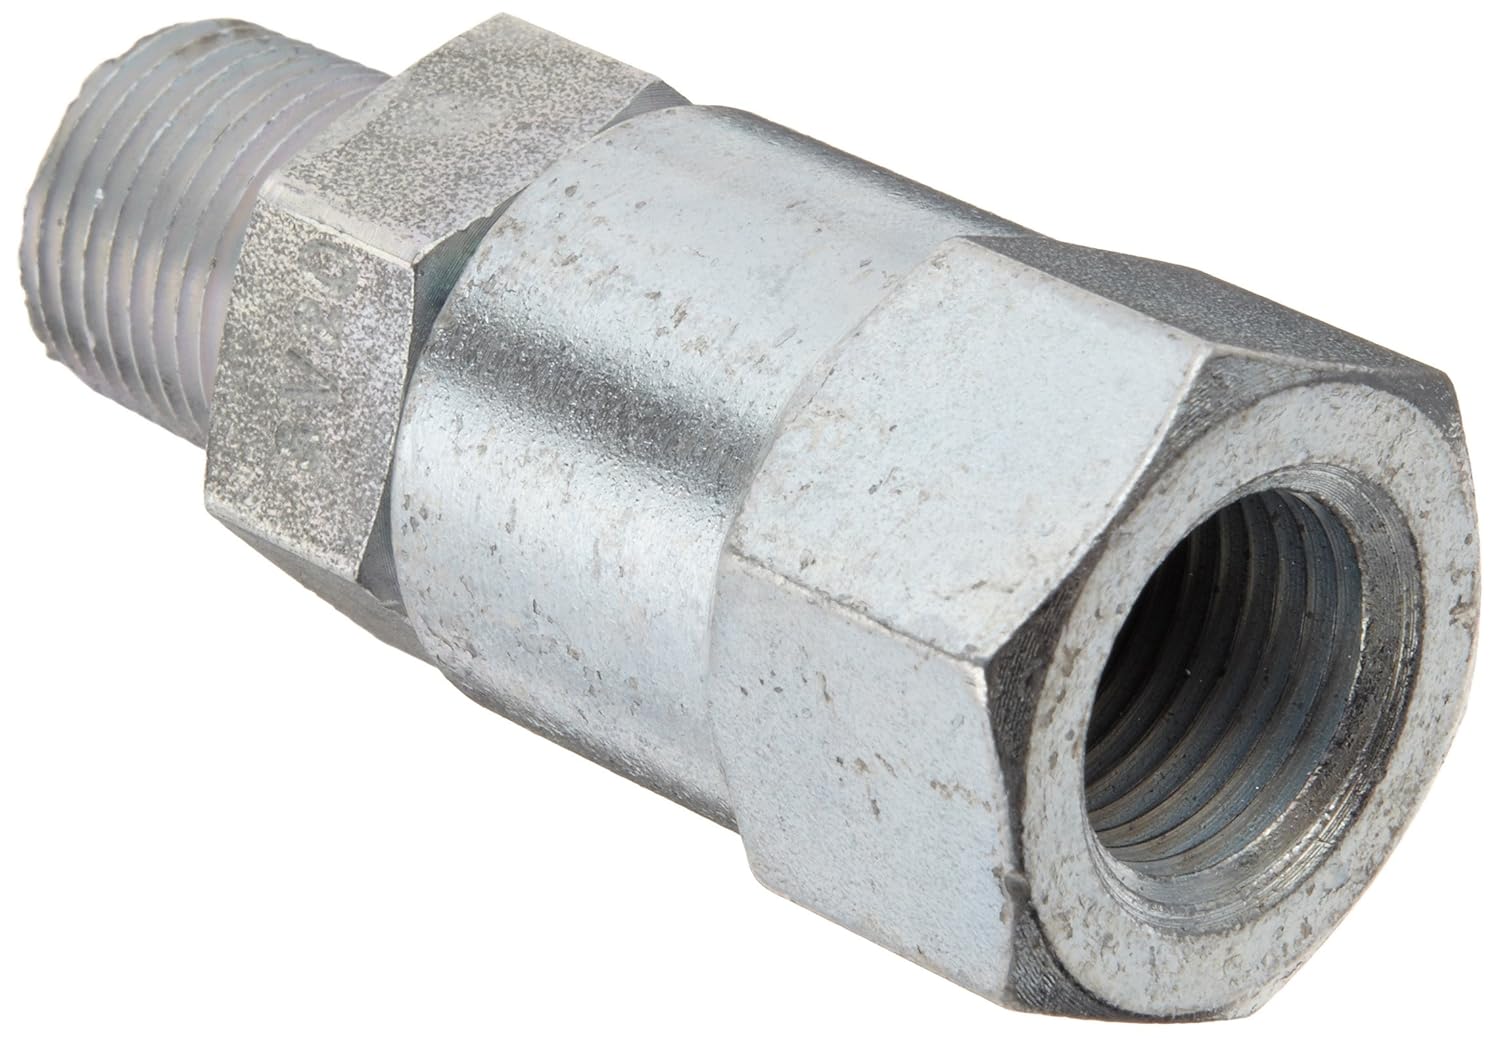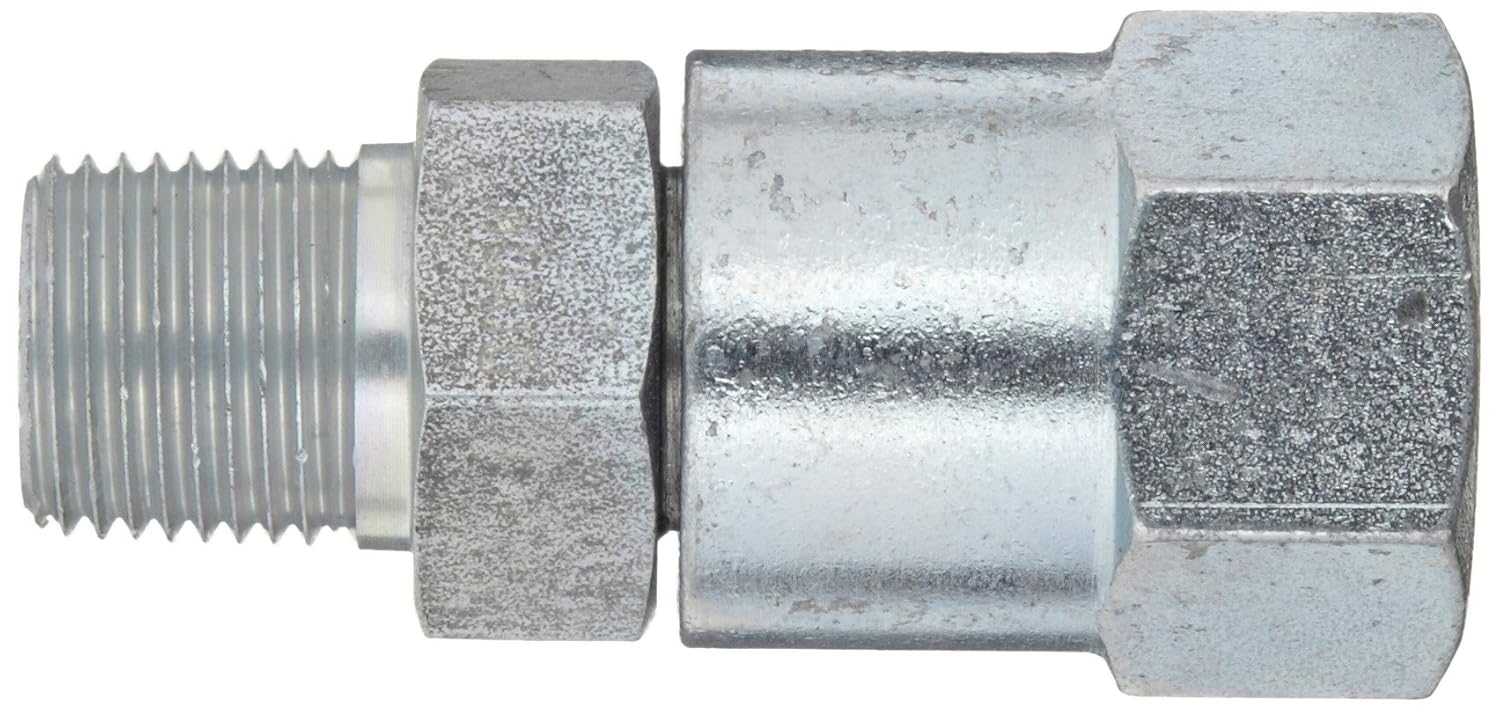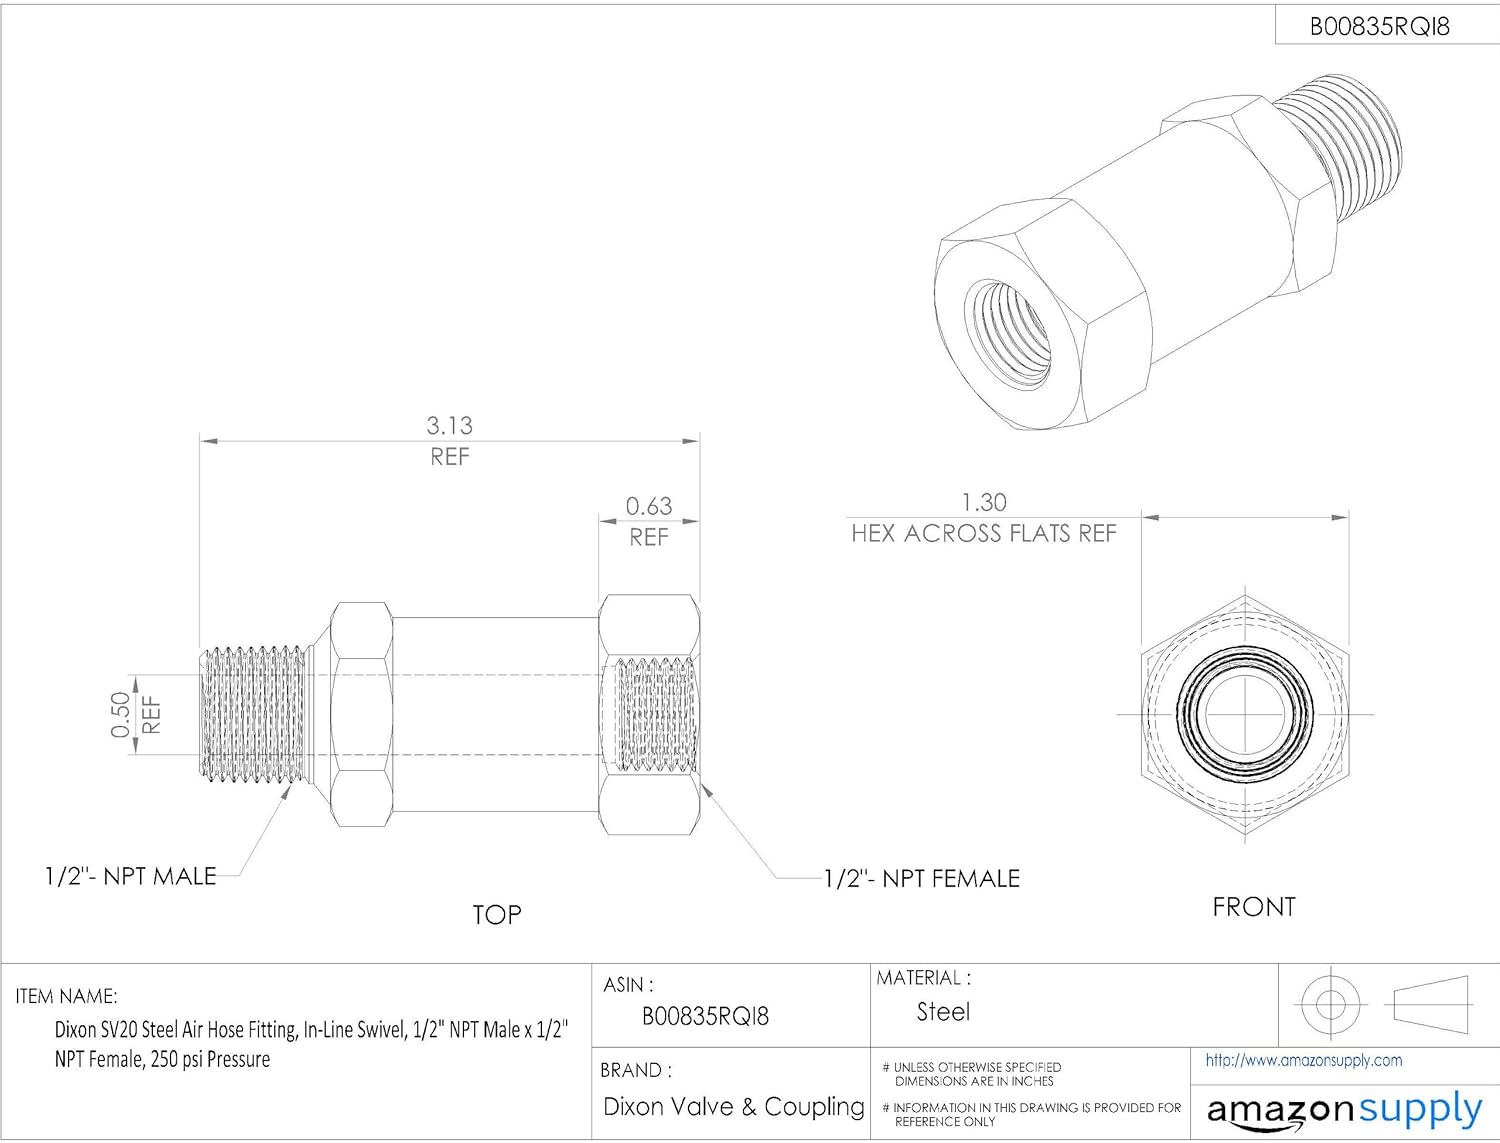
Dixon SV20 Steel Air Hose Fitting, In-Line Swivel, 1/2" NPT Male x 1/2" NPT Female, 250 psi Pressure
Category: Industrial & Scientific
This Dixon SV Series in-line heavy duty, free-turning swivel is made of steel and connects a male NPT threaded connection to a female NPT threaded connection. It has female National Pipe Taper (NPT) threads on one end to connect to a male NPT threaded connection, male NPT threads on the other end to connect to female NPT threaded connections to create a tighter seal than straight threads, and a free-turning swivel to reduce hose kinking. This fitting is made of steel for better weldability and greater rust resistance than wrought iron. It is rated to a working pressure of 250 pounds per square inch (PSI) (17.01 bar) at 70 degrees F with a minimum pressure of 35 psi. This air hose fitting is suitable only for air service applications such as air drills and pavement breakers. Hose fittings connect, control, change the direction of, and terminate the flow in piping and hose systems. They are made of brass, stainless steel, galvanized steel, and other materials that resist corrosion, pressure, and wear. Hose fittings have various types of connections, including threaded, barbed, push-to-connect, dry disconnect, and others including those based on internationally-accepted specifications. Hose fittings are used in systems such as air compressors, automatic manufacturing operations, aircraft controls, and tire installation in industries including agriculture, mining, road construction, firefighting, and aviation. Dixon Valve & Coupling Company manufactures pipe and hose fittings and accessories. The company, founded in 1916, is headquartered in Chestertown, MD.
Features: Swivel adapter for connecting hose or fittings of different types | Connects to a female NPT threaded connection on one end and a male NPT threaded connection on the other | Steel for better weldability and increased rust resistance to wrought iron | Operating pressure of 35 to 250 psi at 70 degrees F | For air service only